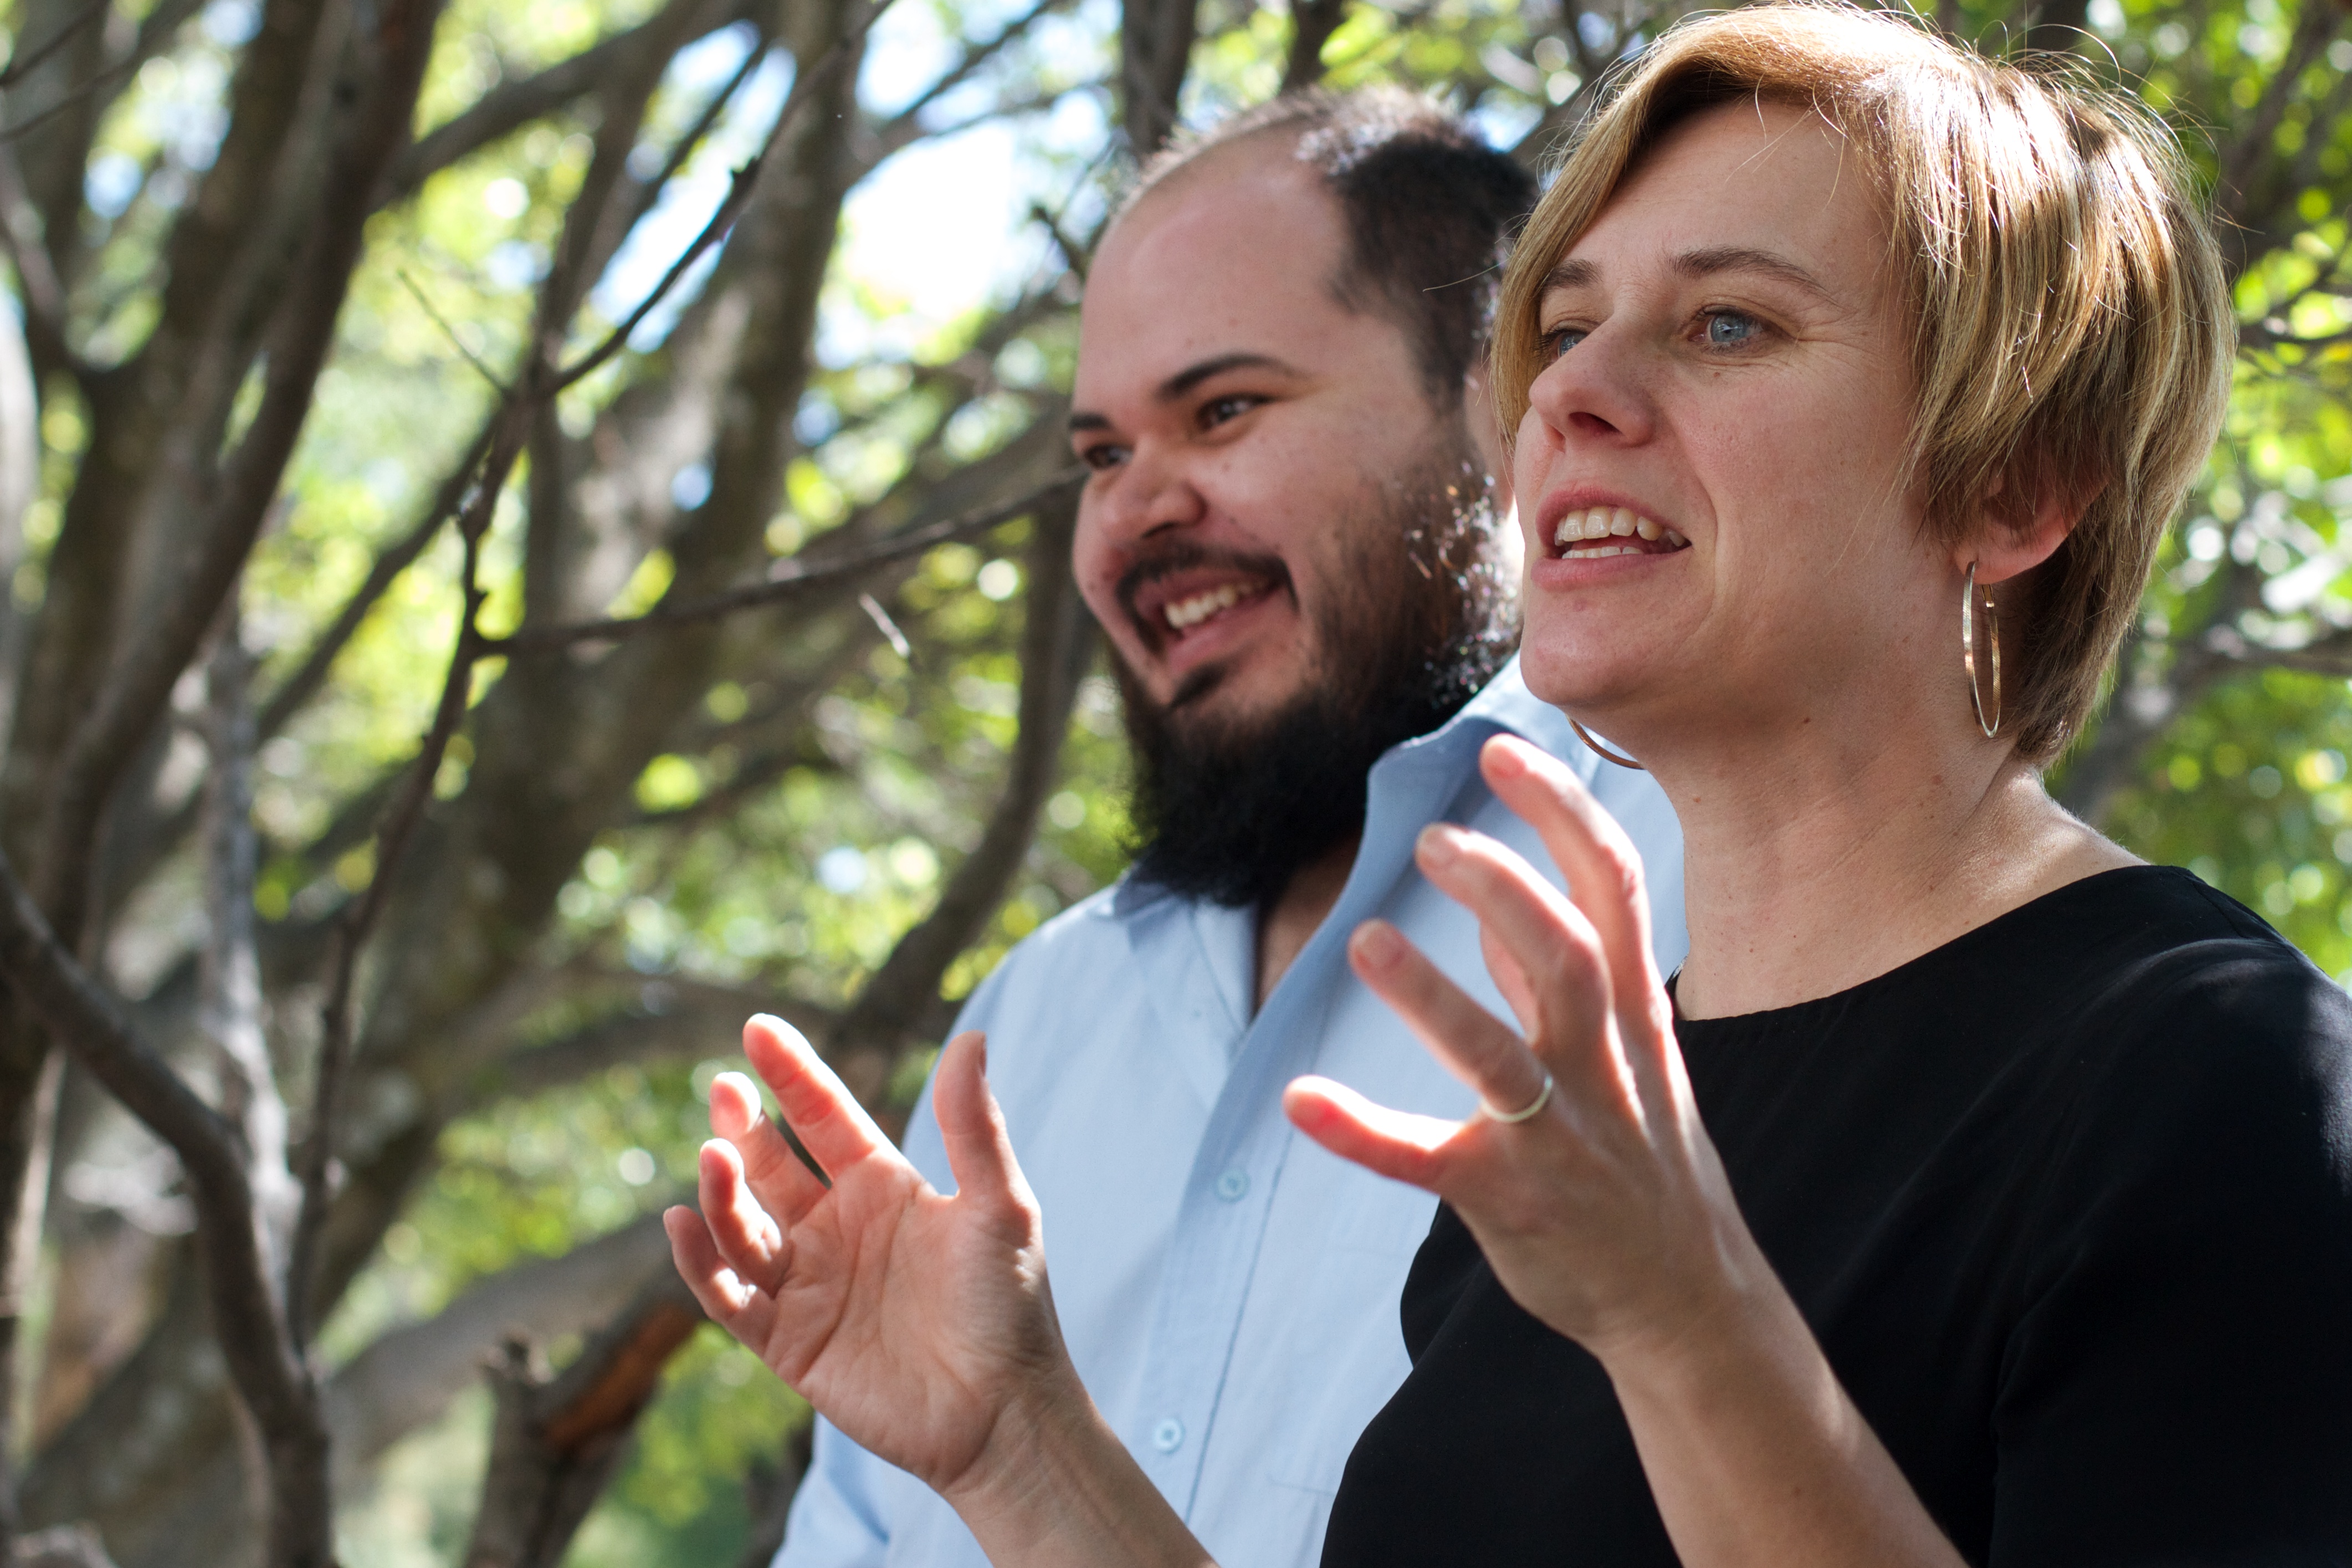
man, person, people, spring, family, ceremony, udgagora